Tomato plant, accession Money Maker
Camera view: bottom (45 deg); turntable rotation: 270 degrees
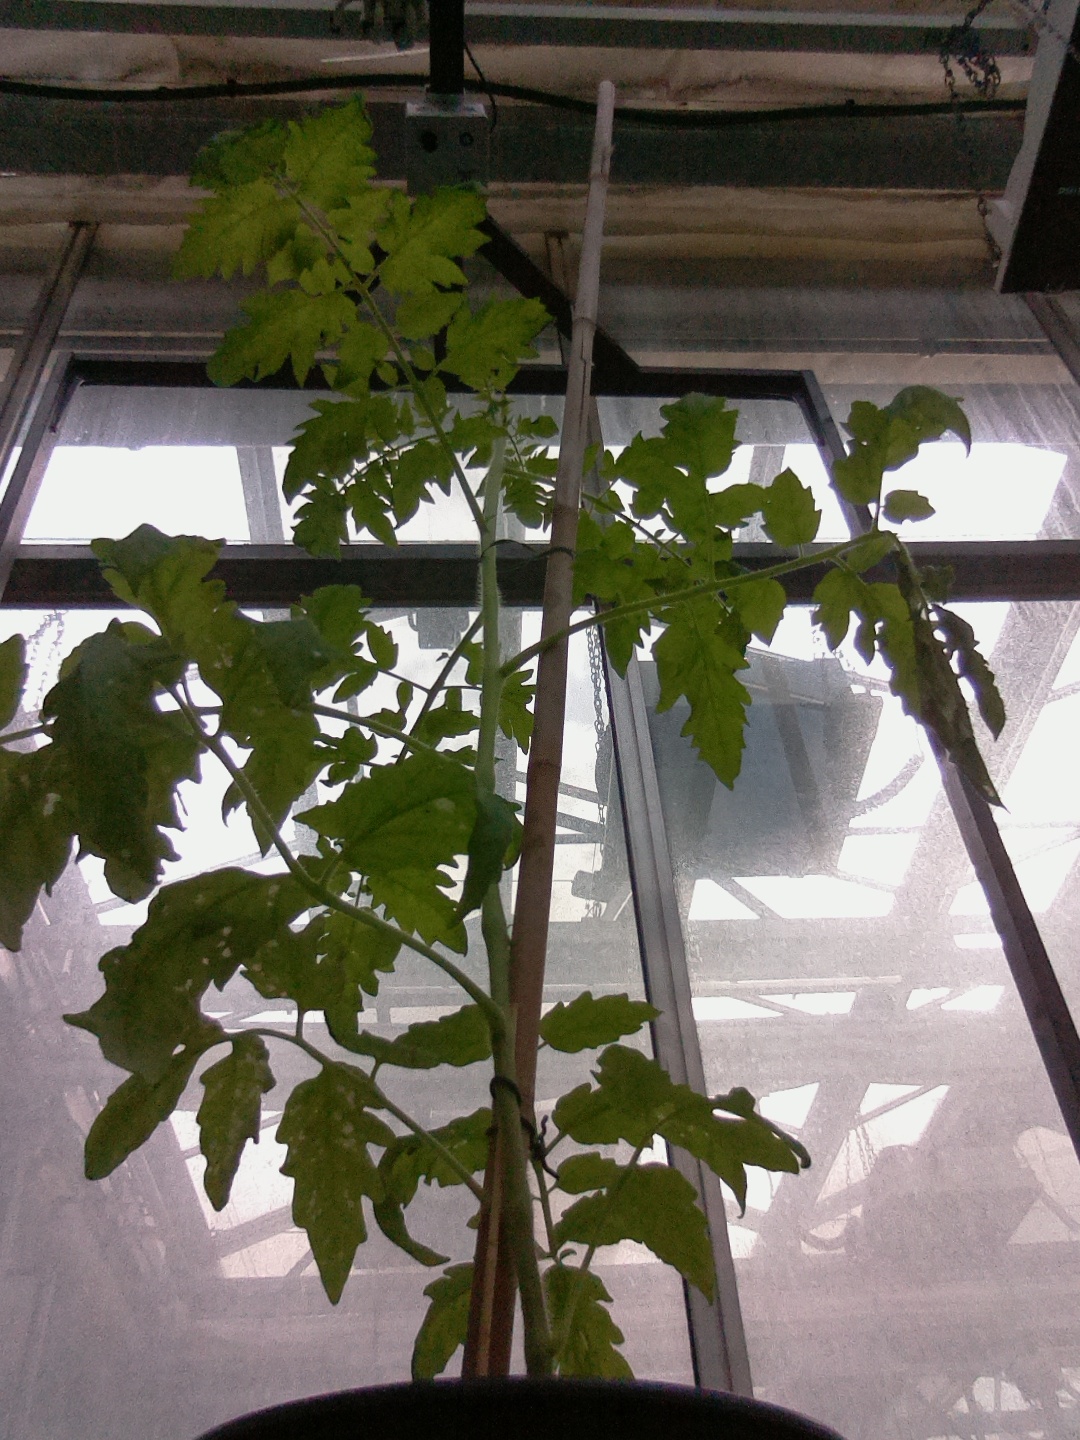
BBCH growth stage 20: First Side shoot start formed